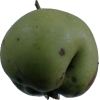
Label: Apple 12